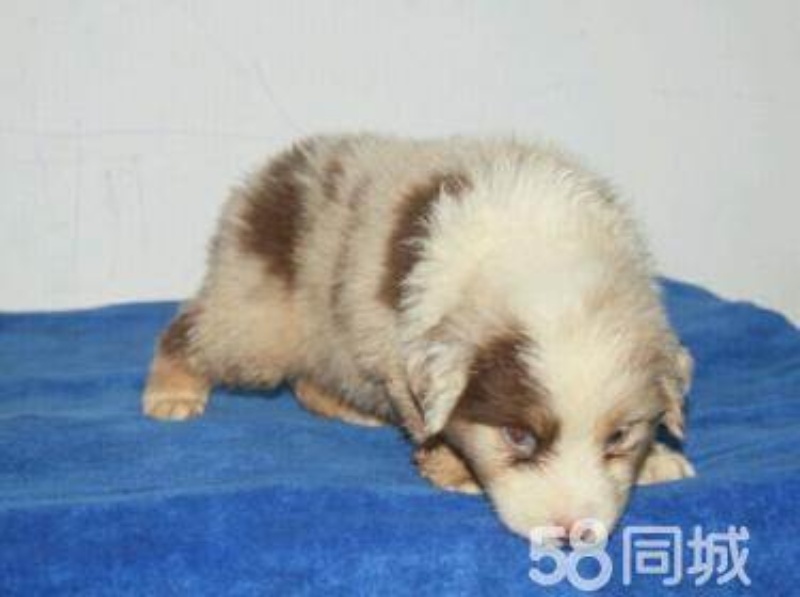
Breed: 245-n000098-Australian_Shepherd